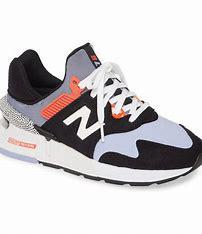
Brand: New
Model: Balance New Balance 997